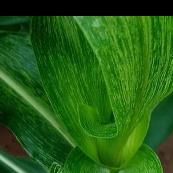
Crop: Maize
Condition: stripe-d